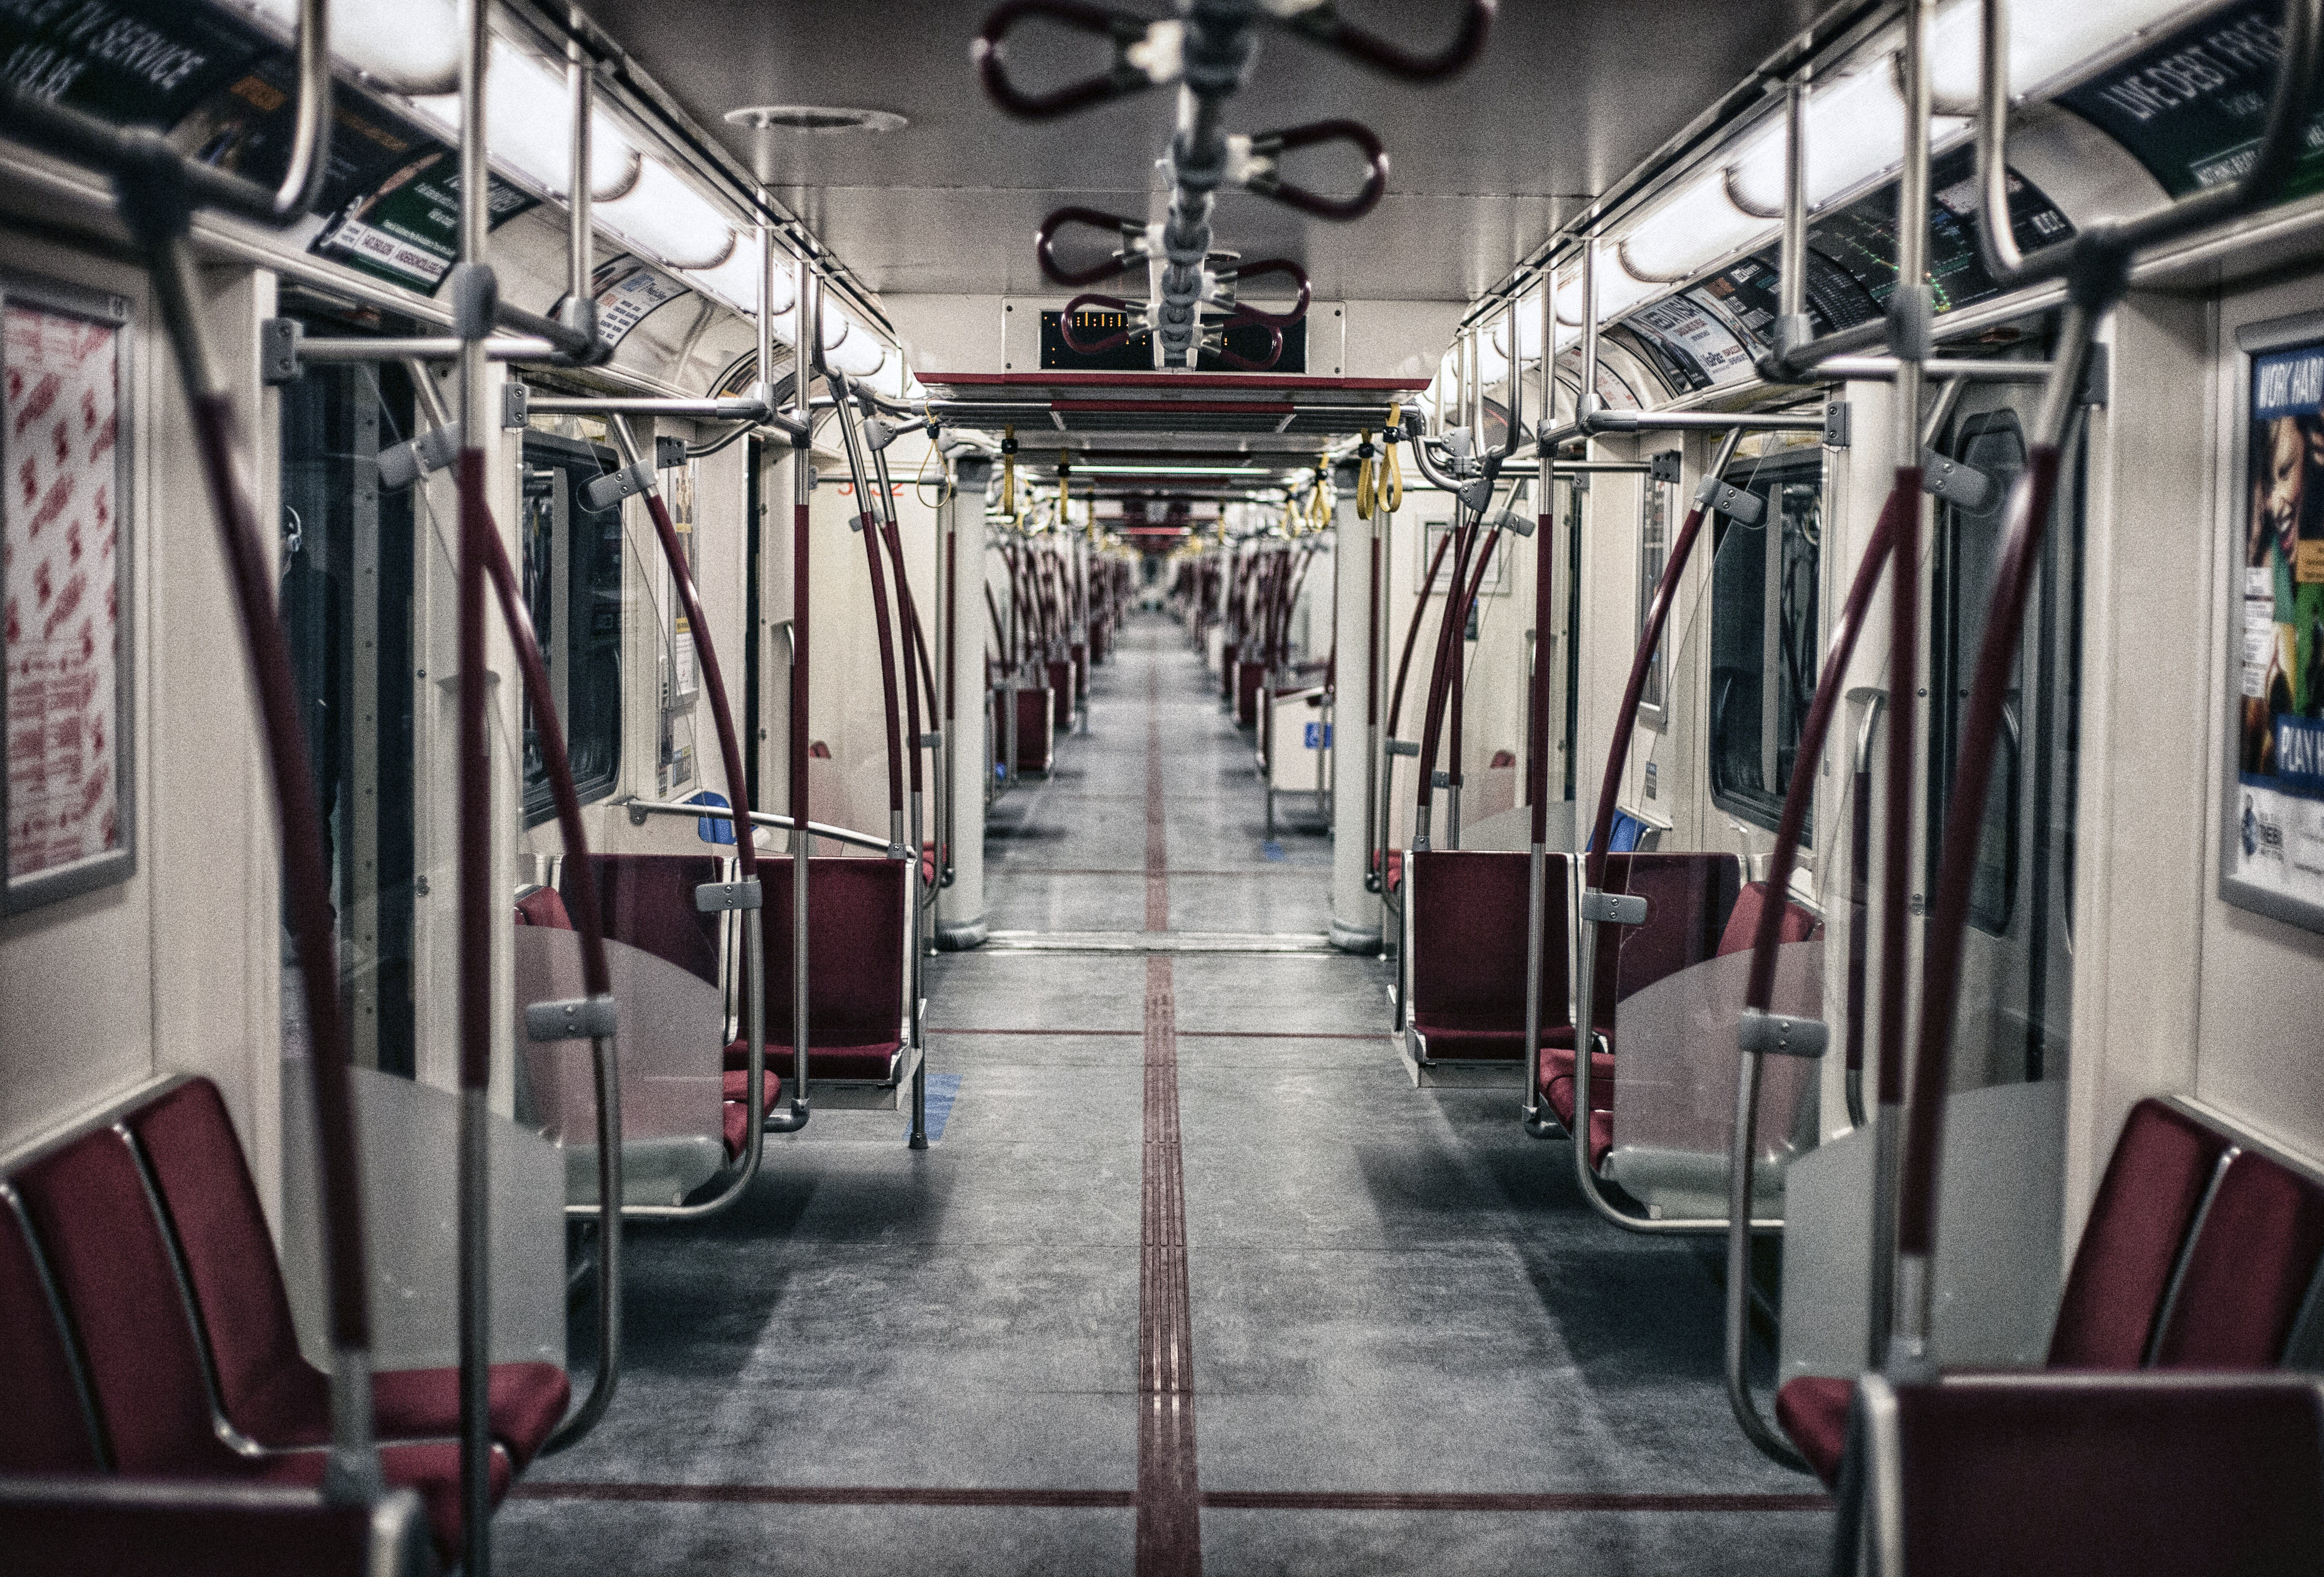
train, metro, transport, vehicle, room, public transport, handlebars, seats, passenger, rapid transit